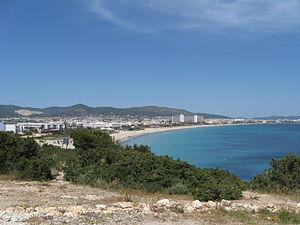
Cet article donne la liste des plages d'Ibiza, île Baléare.
Platja d'en Bossa est une plage de l'île d'Ibiza, en Espagne.